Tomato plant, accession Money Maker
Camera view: tilt-top (135 deg); turntable rotation: 120 degrees
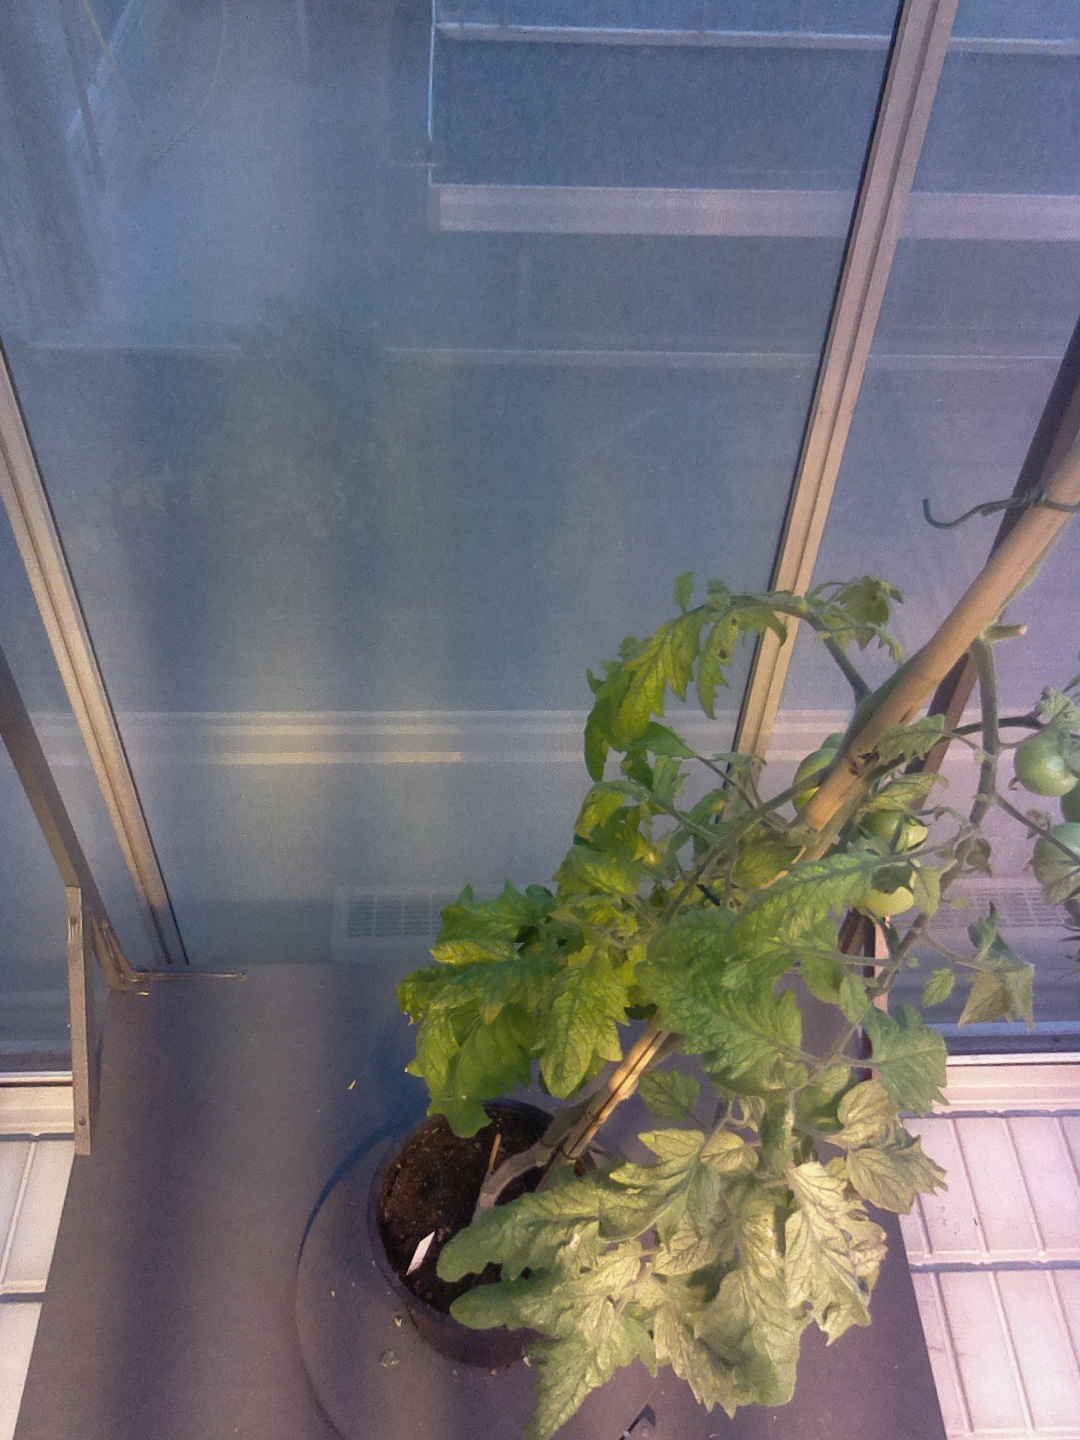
BBCH growth stage 79: 90% -100% of final fruit size